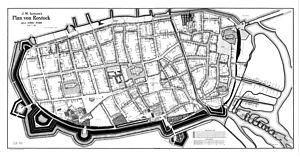
Rostock /ˈʁɔstɔk/ est une ville-arrondissement du nord de l’Allemagne. C’est la plus grande ville de Mecklembourg-Poméranie occidentale. Rostock est située sur les bords de la rivière Warnow.